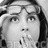
Emotion: surprise